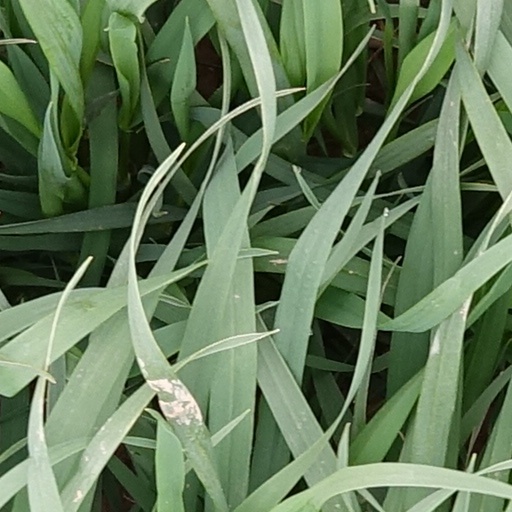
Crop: wheat